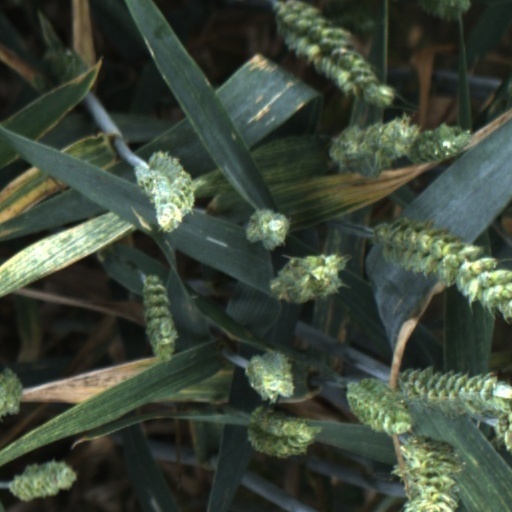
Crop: wheat